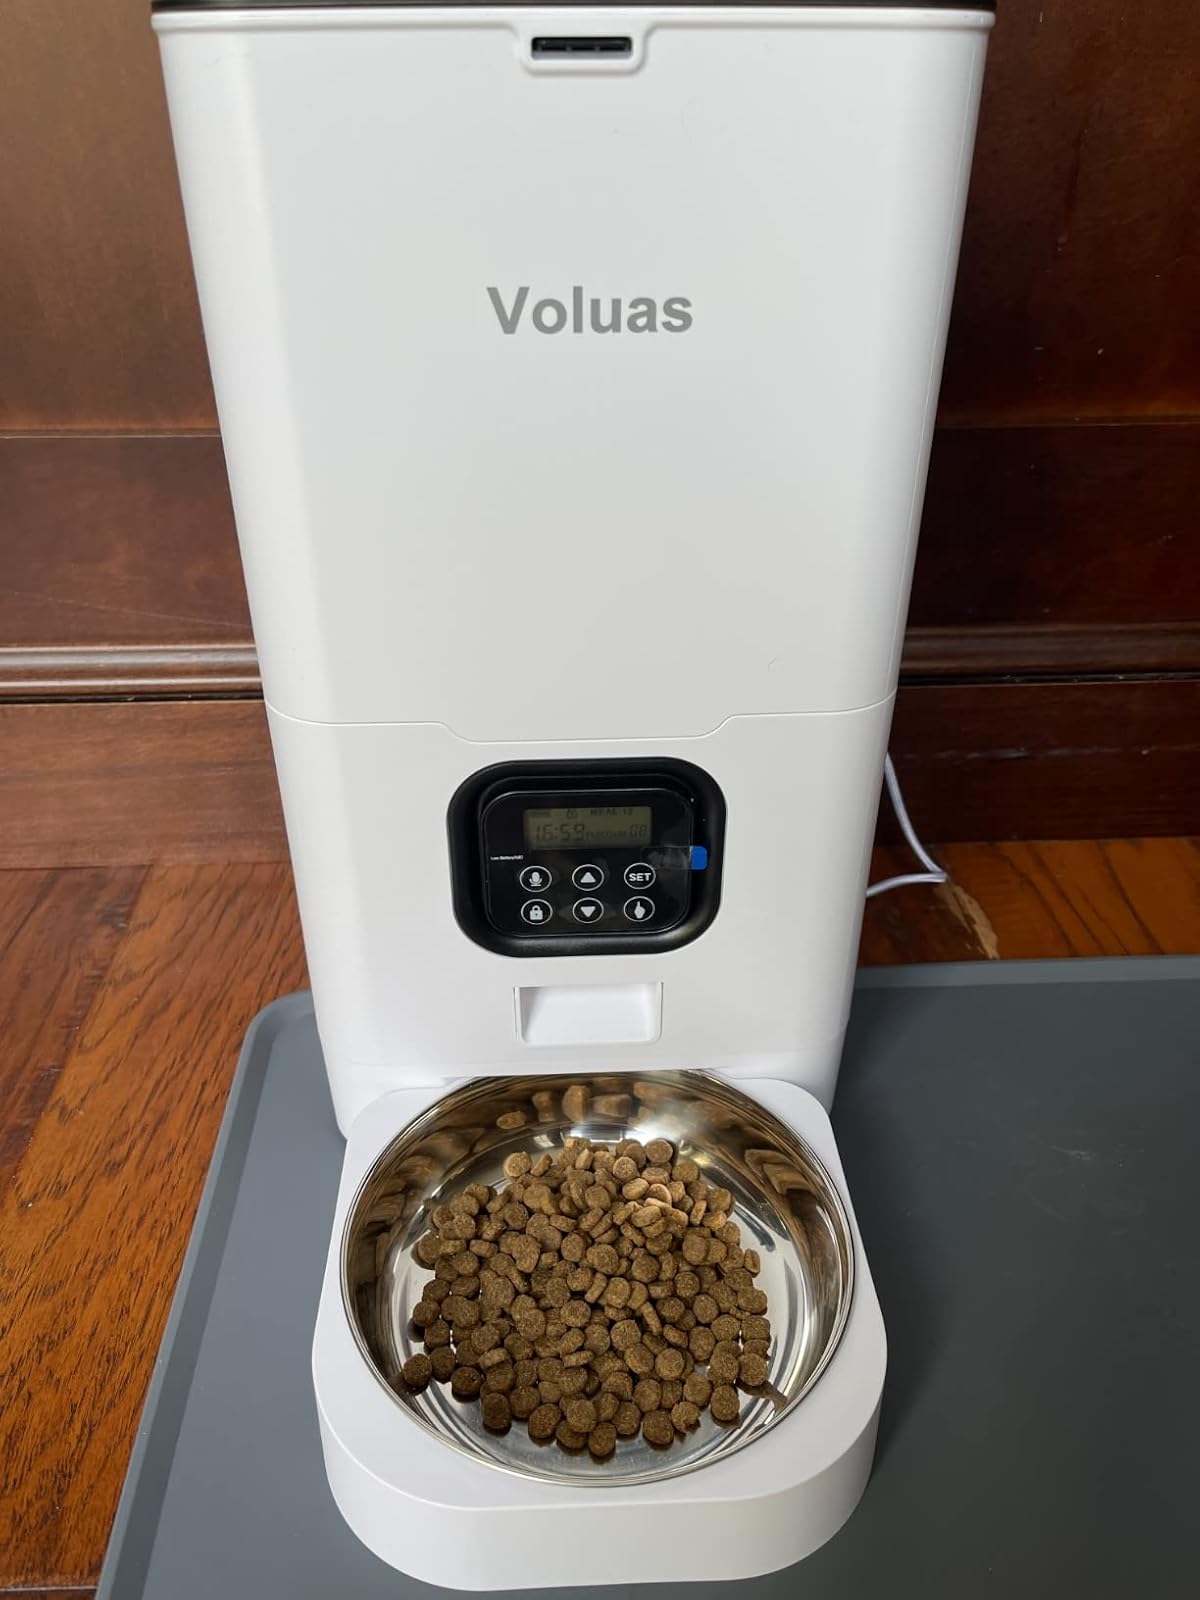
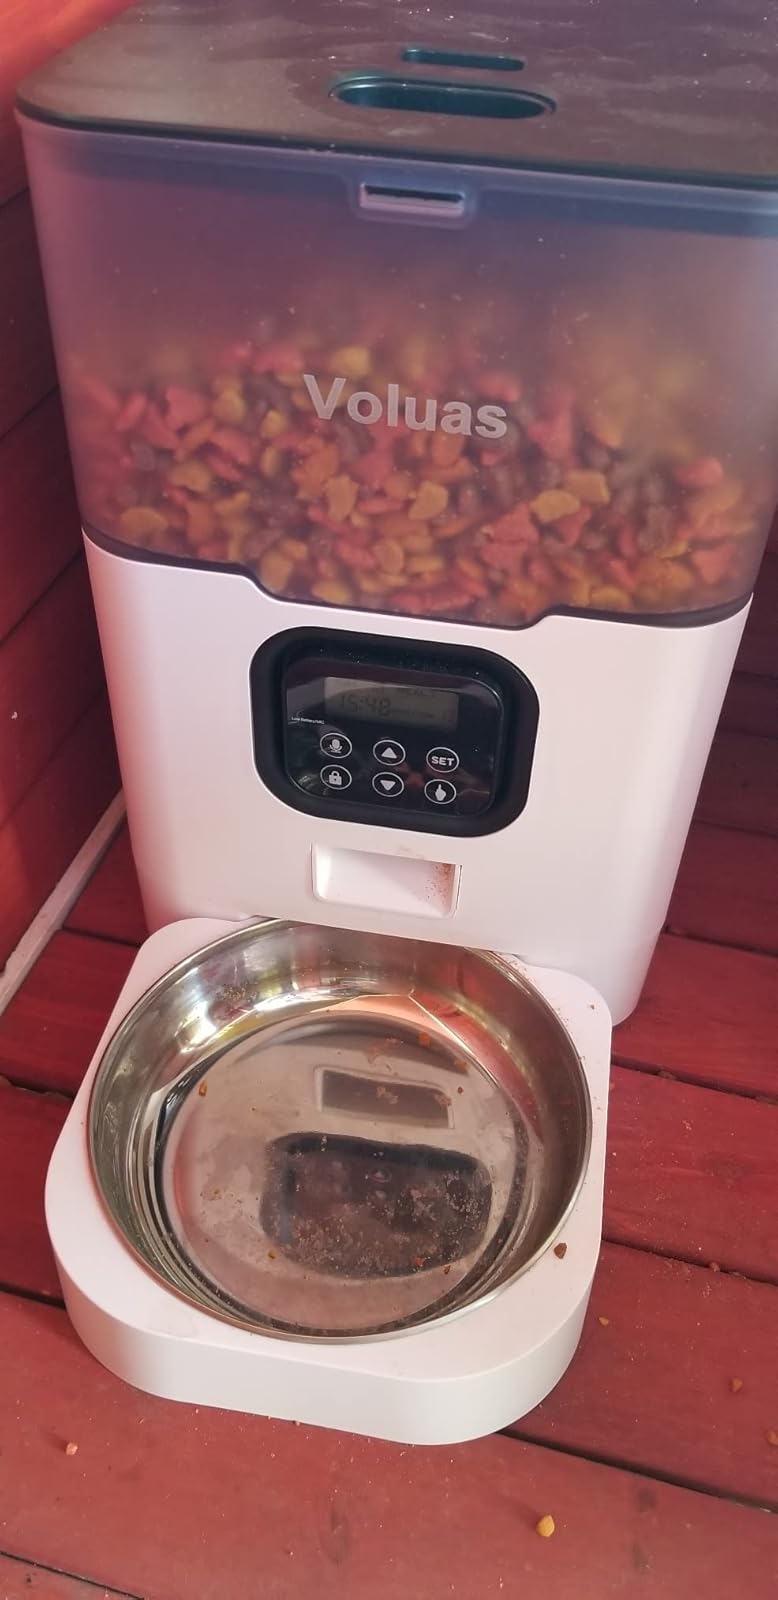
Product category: items_feeder
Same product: no